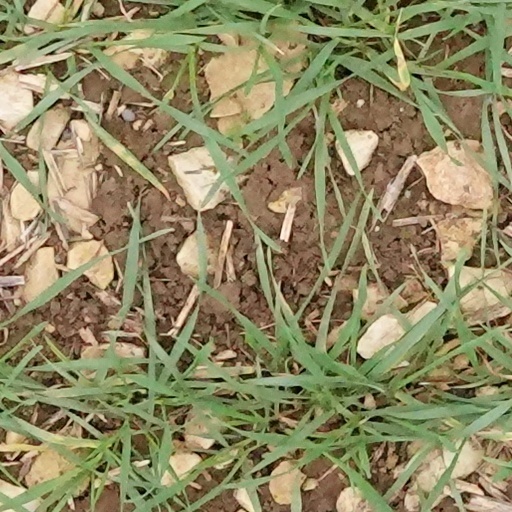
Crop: wheat